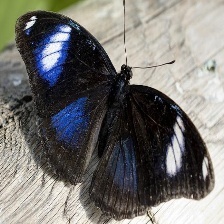
Species: GREAT EGGFLY